No. 56 Squadron RAF

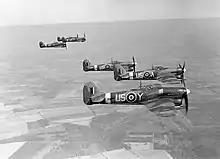
Two flights of No. 56 Squadron Hawker Typhoons in formation. Sqn. Ldr. T. H. V. Pheloung leads in "US-A". By 1943 these "vics" of three were only used to impress photographers.

On 31 March 1946, the No. 56 (Punjab) Squadron nameplate was transferred over to No. 16 Squadron. No. 56 (Fighter) Squadron then reformed the next day, 1 April, at RAF Bentwaters when No. 124 Squadron was renumbered. Upon their reformation, "the Firebirds" converted to their first jet fighter, the Gloster Meteor F.3. No. 56 (F) Squadron left RAF Bentwaters on 16 September, moving to RAF Boxted. They remained here before relocating on 10 November to RAF Acklington, eventually moving on to RAF Wattisham on 20 December. No. 56 (F) Squadron moved on to RAF Duxford on 17 April 1947 staying there until 31 August before returning once again on 30 November, where they would last until 2 February 1948. The squadron upgraded to the Meteor F.4 in August 1948. "The Firebirds" settled at RAF Waterbeach on 10 May 1950, where they would operate from for the next nine years. In December 1950, No. 56 (F) Squadron upgraded to the improved Meteor F.8.